Betton, Ille-et-Vilaine

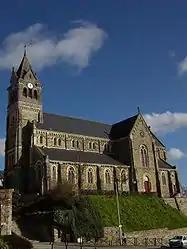
Saint Martin church

Betton (Gallo: "Beton") is a commune in the Ille-et-Vilaine department in Brittany in northwestern France. It is nine kilometers north of the centre of Rennes.